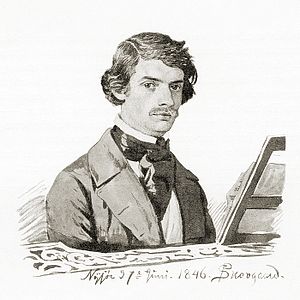
Teatermuseet i Hofteatret / Direktører
Paolo Sperati ledet Det italienske selskab her 1841 til 1849.